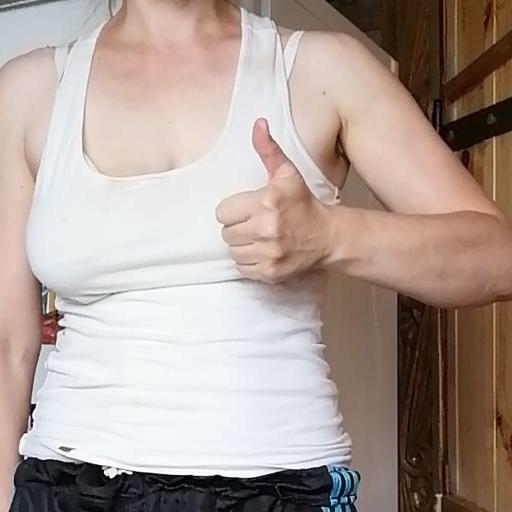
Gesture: like